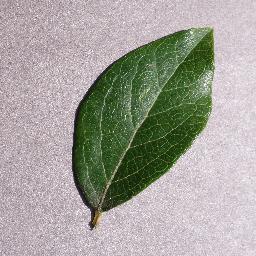
Label: Blueberry___healthy